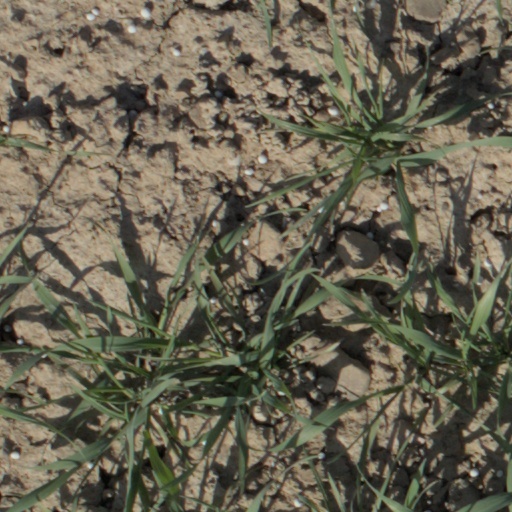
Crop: wheat